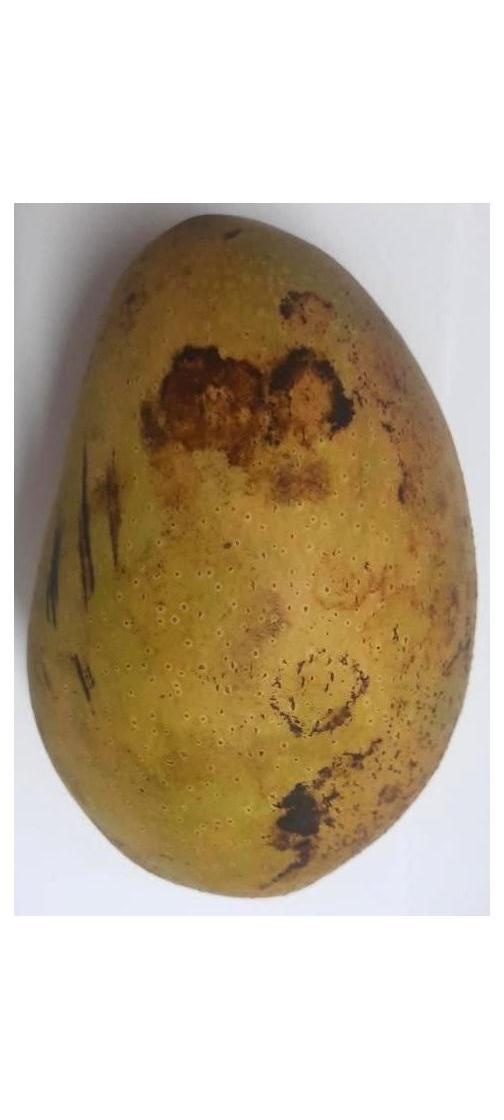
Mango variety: Ashshina Classic